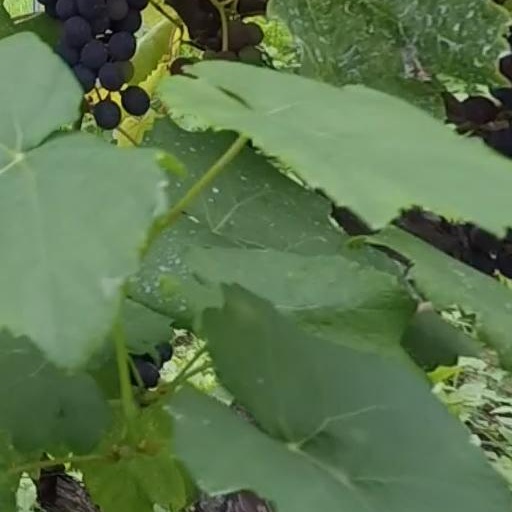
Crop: grape